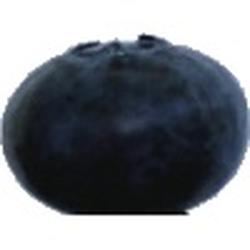
Label: Blueberry